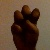
The image shows a hand gesture representing the letter 'E' in Indian Sign Language.